Ratnagiri, Odisha

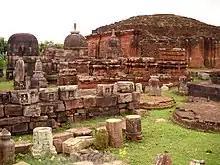
Stump of main stupa, and smaller stupas

Around the entrance were a number of large relief panels of standing figures, several now removed elsewhere. On the outside wall the only one left in place is the female figure (illustrated) holding a flowering branch and making the "varadamudra" with her proper right hand. She is perhaps a river goddess, or Marici. In a niche inside the porch is an image of the river goddess Yamuna in "sisterly camaraderie" with two smaller companions (illustrated below). There was probably a matching Ganga panel on the other side, but this is now missing; the pair are very common figures at the threshold of Buddhist and Hindu establishments. Other common figures in monasteries are pairs of Pancika (the Hindu Kubera) and his consort Hariti, representing material and spiritual wealth at more than one level. The style of these figures demonstrates that they were made at the same period as the sculpture on the Baitala Deula Hindu temple in Bhubaneswar, and it has been suggested that some individual sculptors worked at both sites, "a lack of sectarian specialization" in builders and carvers in India being very common.